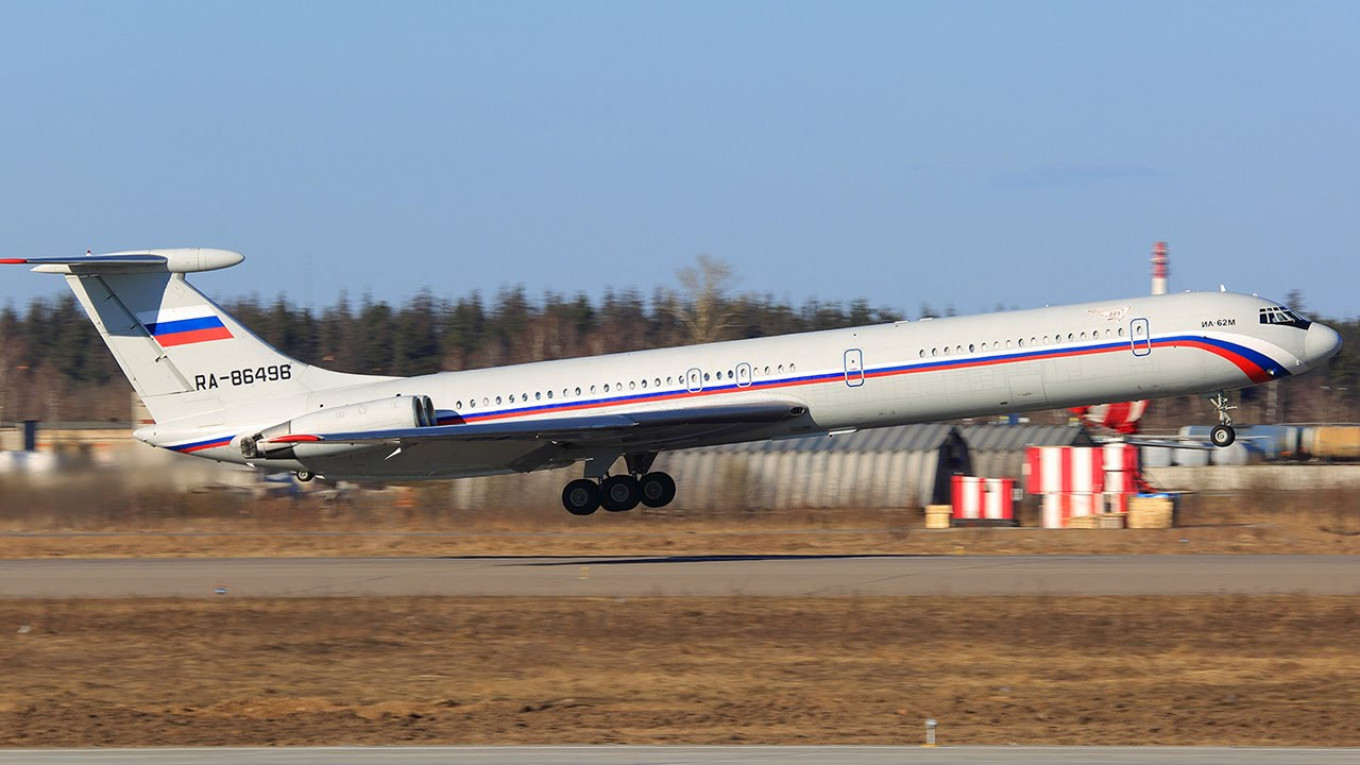
Vehicle type: Planes